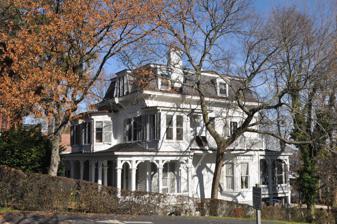
Building: Carson McCullers House
Country: United States of America
Year built: 1880
Historic house in New York, United States United States historic place Carson McCullers House U.S. National Register of Historic Places Show map of New York Show map of the United States Location 131 S. Broadway, South Nyack, New York Coordinates 41°5′9″N 73°55′11″W / 41.08583°N 73.91972°W / 41.08583; -73.91972 Area less than one acre Built 1880 Architectural style Second Empire, Queen Anne, et al. NRHP reference No. 06000562 Added to NRHP July 14, 2006 Carson McCullers House is a historic home located at South Nyack in Rockland County, New York . It is a two-story Second Empire –style residence constructed in 1880 and modified with subsequent interior and exterior modifications largely in the Colonial Revival spirit about 1910.  It is a frame structure built originally as parsonage , three bays wide and four bays deep. It features a one-story verandah , a slate-covered mansard roof , and an interesting multi-story tower projection crowned by a bell-cast roof.  It was home to noted author Carson McCullers (1917–1967) from 1945 to 1967. It was listed on the National Register of Historic Places in 2006. References